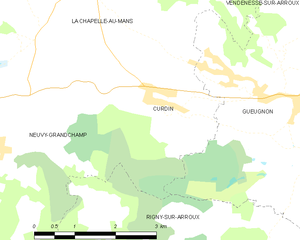
Carte des communes françaises